Minnesota Timberwolves

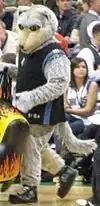
Crunch the Wolf

The 2023–24 season was their best since 2004, as they recorded 56 wins and landed the third seed in the Western Conference. They were the no. 1 defense in the league, anchored by eventual DPOY winner Rudy Gobert and All-Defensive selection Jaden McDaniels. Anthony Edwards made his first All-NBA Team, Karl-Anthony Towns made his fourth All-Star Appearance, and fan favorite Naz Reid was named Sixth Man of the Year.